Vegusdal Church

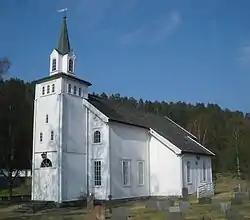
View of the church

Vegusdal Church is a parish church of the Church of Norway in Birkenes Municipality in Agder county, Norway. It is located in the village of Engesland, just off of the Norwegian County Road 405. It is the church for the Vegusdal parish which is part of the Vest-Nedenes prosti (deanery) in the Diocese of Agder og Telemark. The white, wooden church was built in a cruciform design in 1867 using plans drawn up by the architect Conrad Fredrik von der Lippe. The church seats about 350 people.